Hartley Teakle

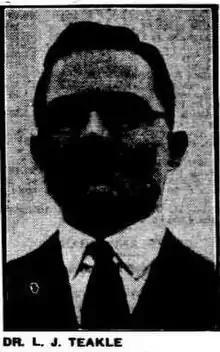
Hartley Teakle

Laurence John Hartley Teakle (2 August 1901 – 8 December 1979) was Professor of Agriculture from 1947 until 1963 at the University of Queensland in Brisbane, Australia.